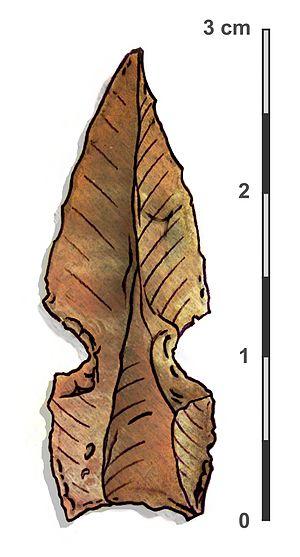
Le Khiamien est une culture mésolithique du Proche-Orient. Il marque la transition entre le Natoufien et le Néolithique au sens strict, tout en étant parfois rattaché à ce qu'on appelle le Néolithique précéramique A ou NPCA. Le Khiamien s'étend selon les auteurs entre environ 10 000 et 9 500 ans av. J.-C. Son nom vient du site archéologique d'El Khiam, au sud de la Cisjordanie.